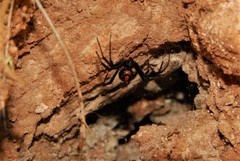
Species: Lactrodectus_hesperus